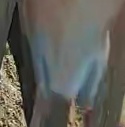
Face region: mouth_nostrils (mouth_chin_nostrils_and_profile)
Pain indicator: moderately_present